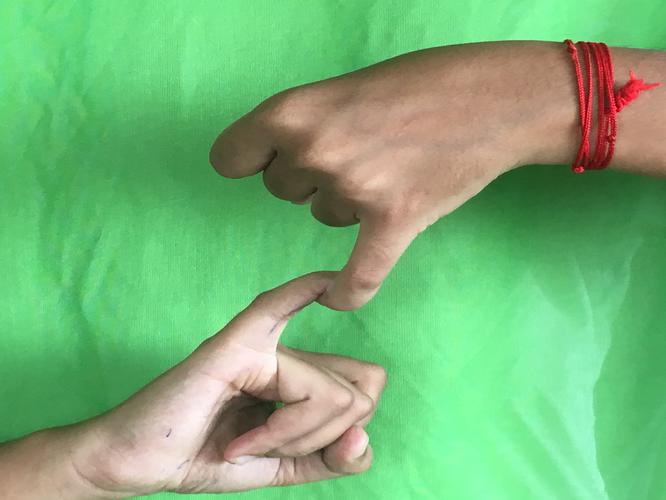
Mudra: Kilaka
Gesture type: double_hand